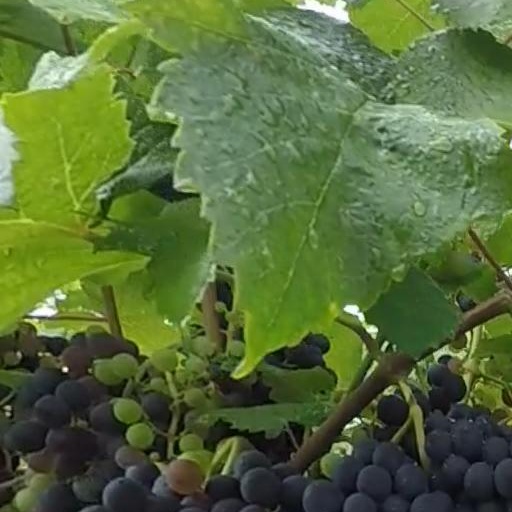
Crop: grape